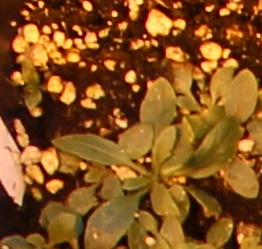
Label: Horseweed